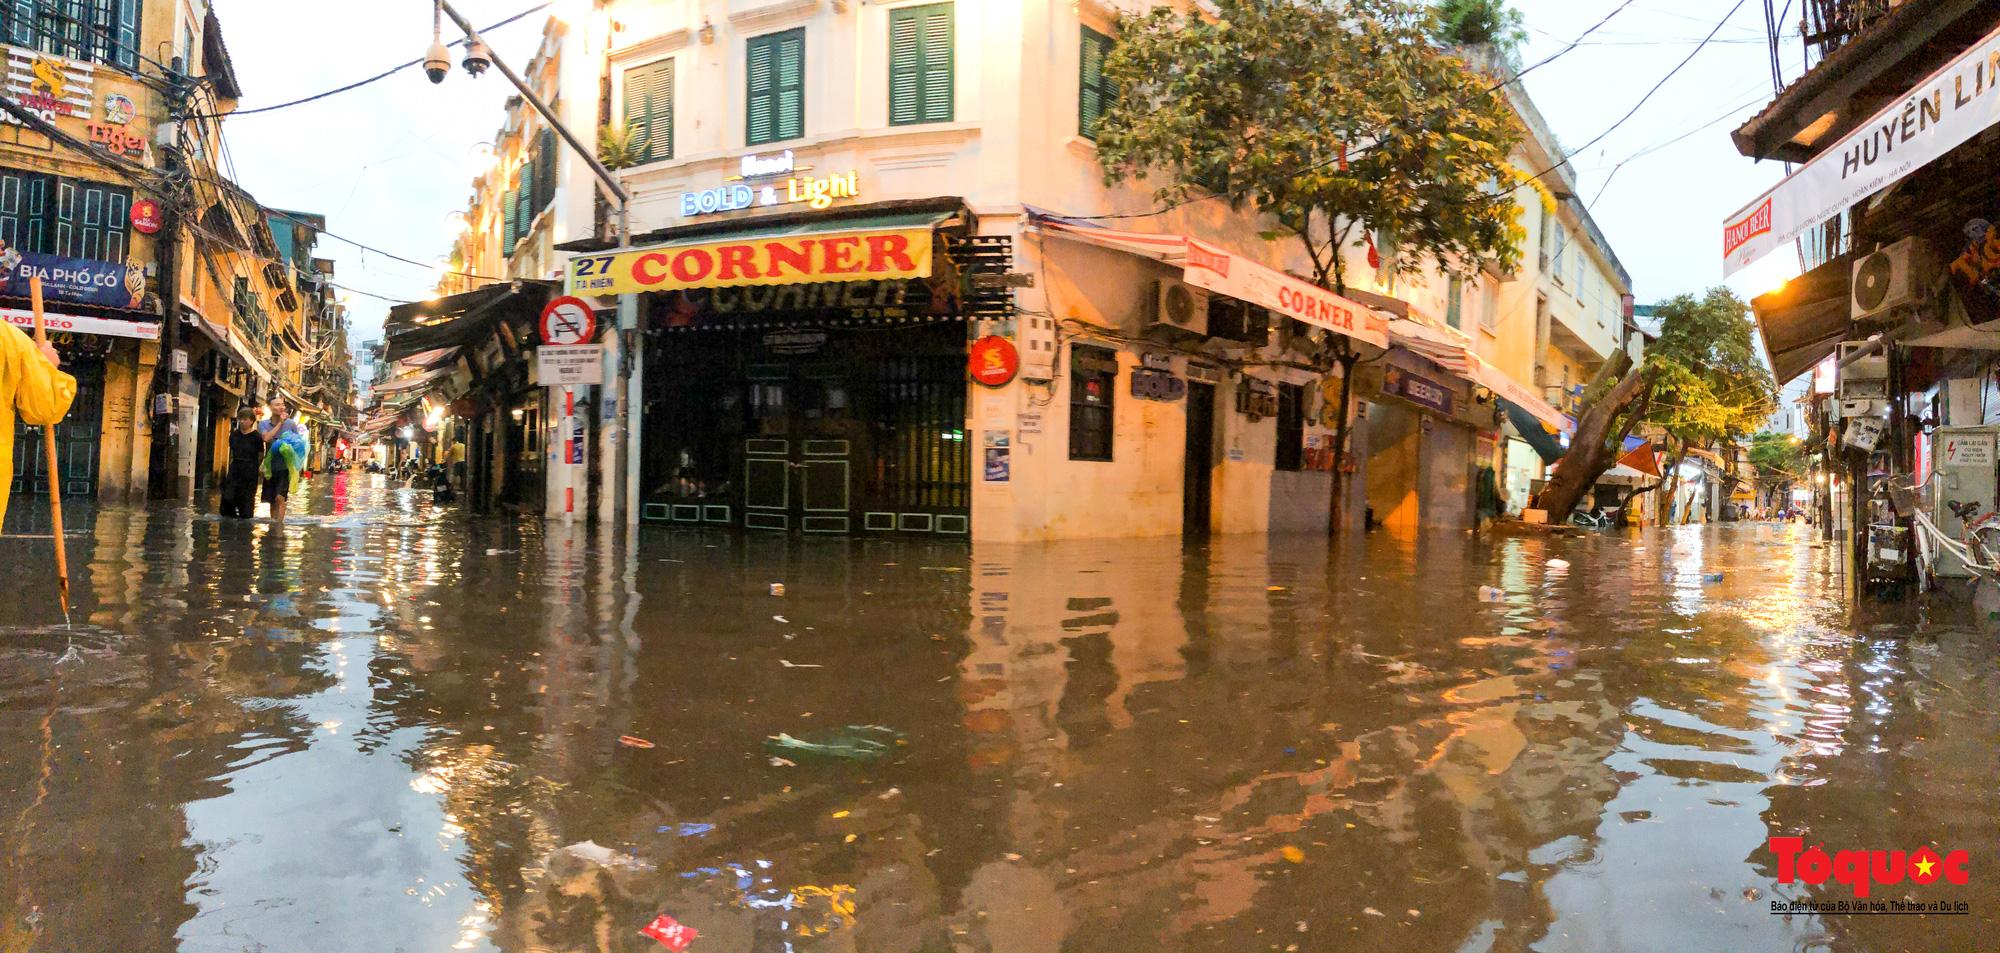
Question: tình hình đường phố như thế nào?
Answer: đường phố đang bị ngập lụt